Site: brandenburg
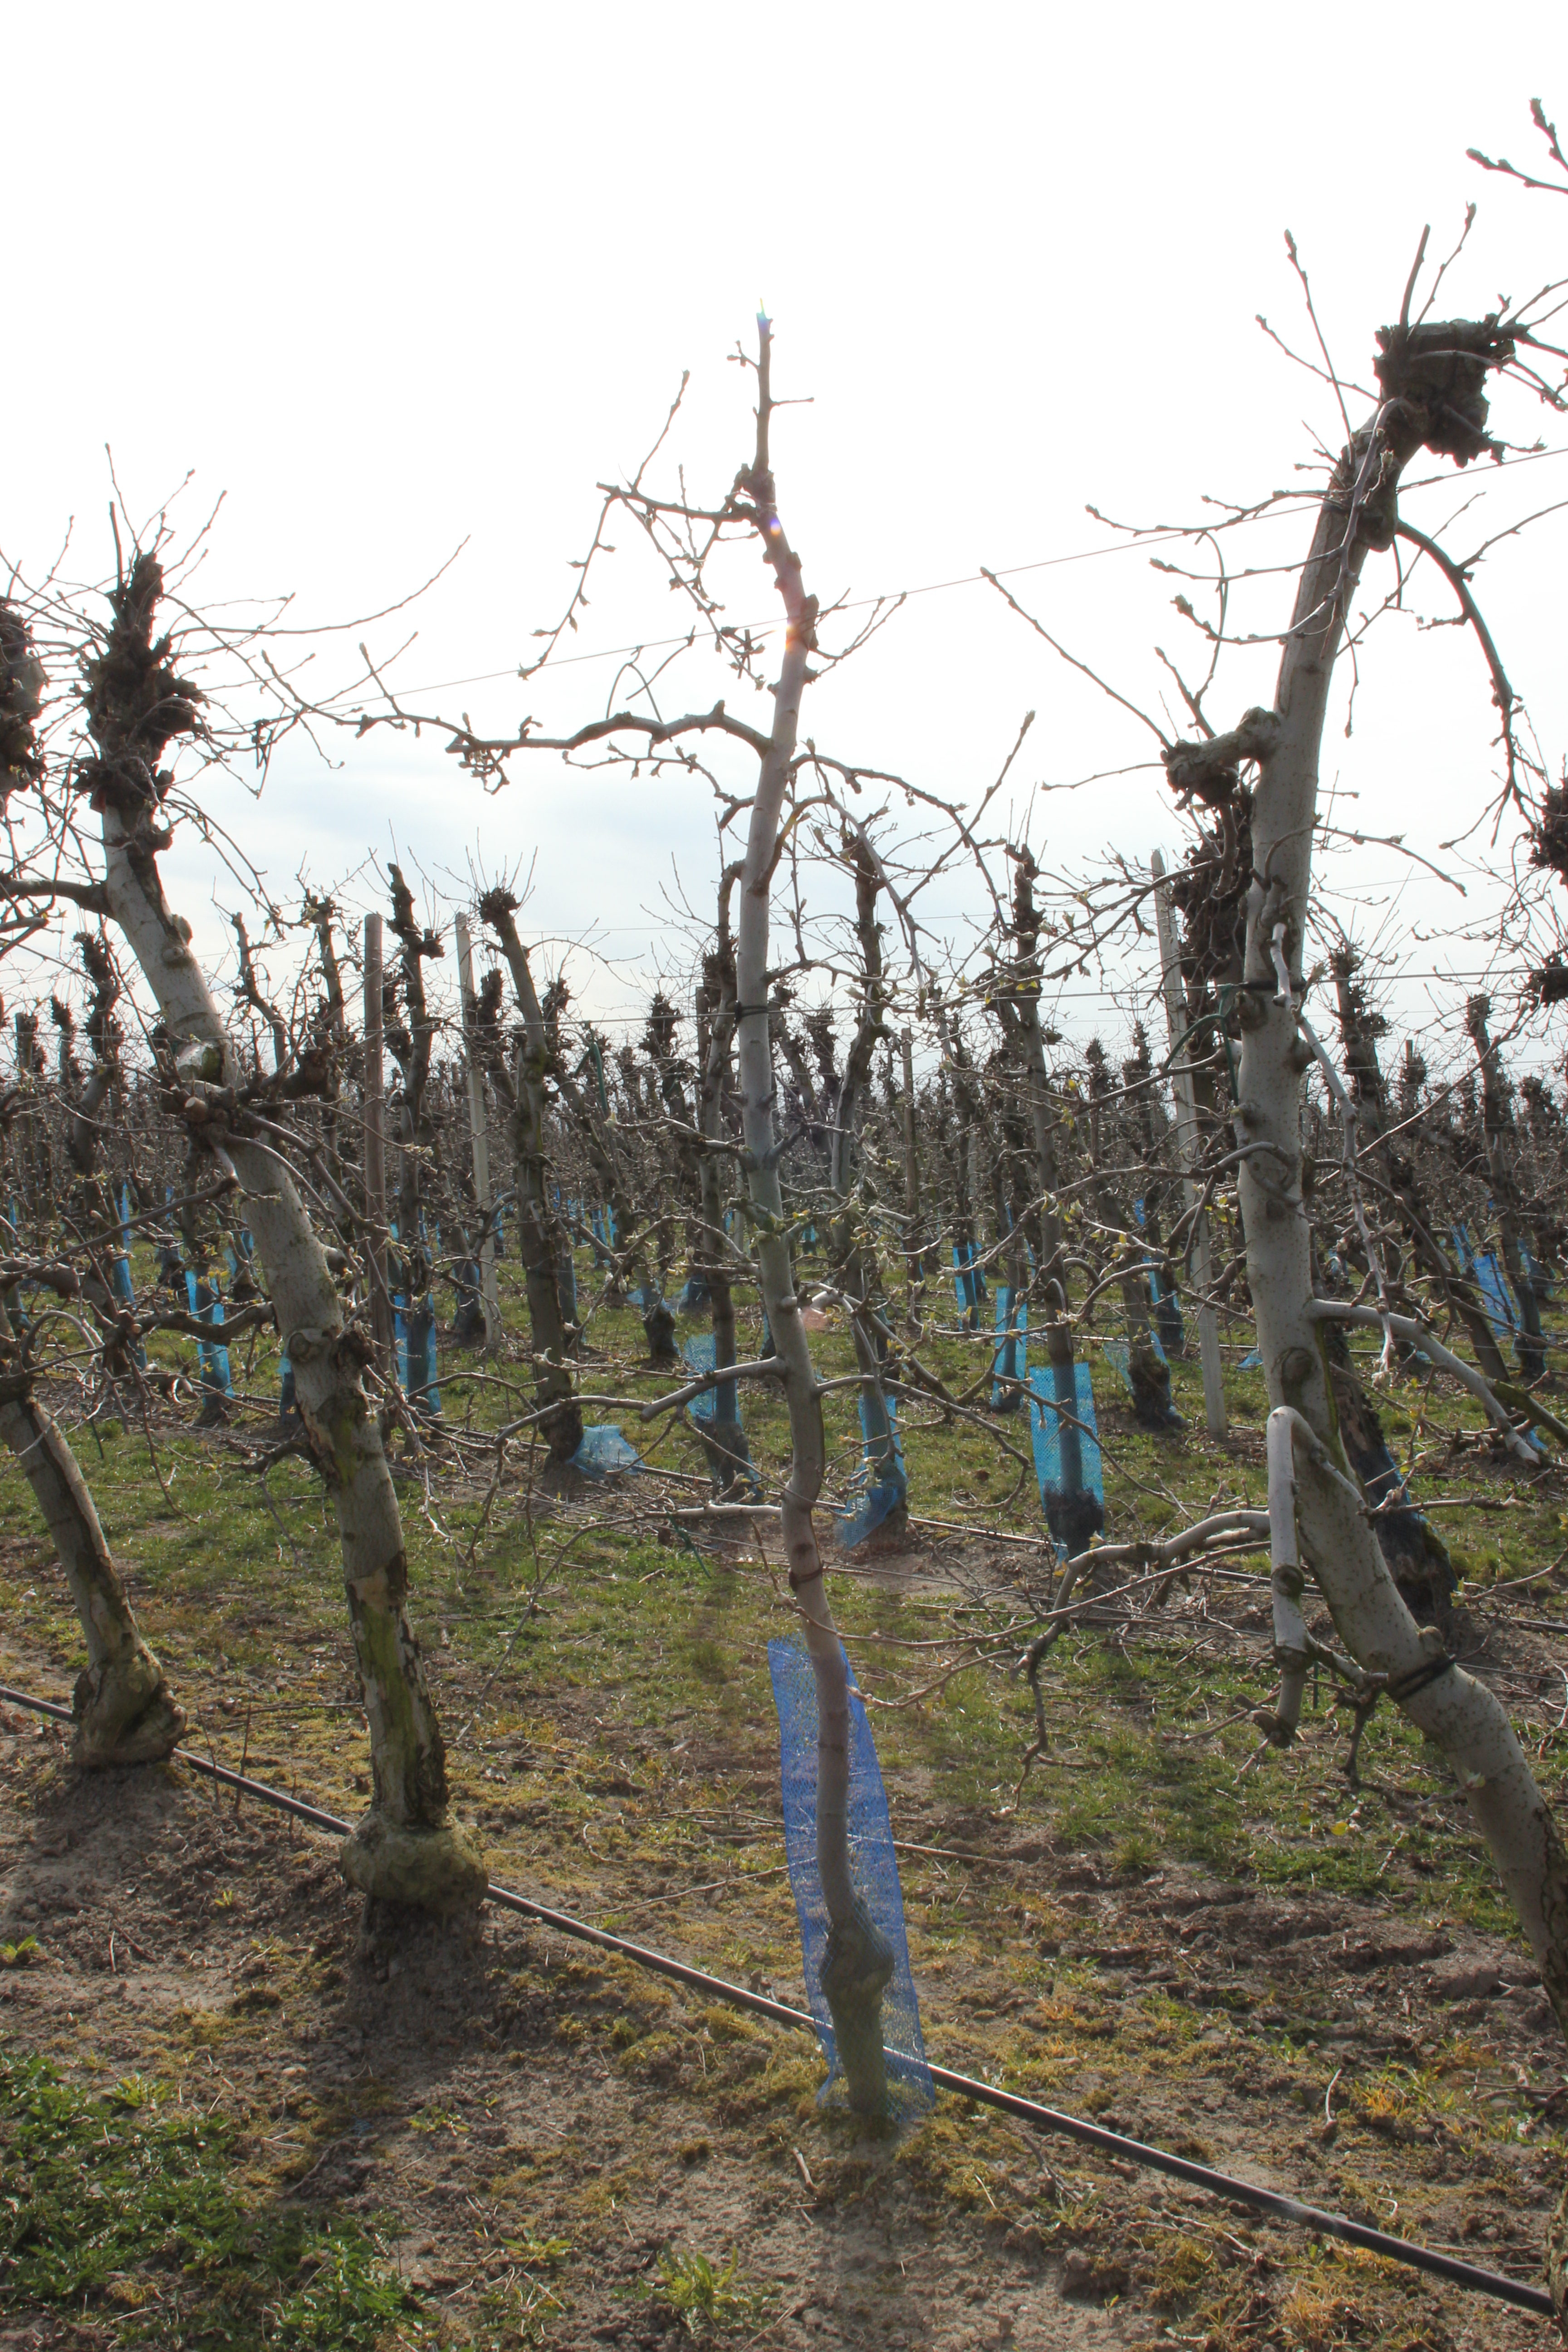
Growth stage (BBCH 54): Inflorescence emergence